Massachusetts Institute of Technology

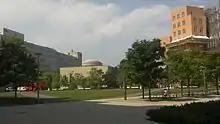
MIT main campus seen from Vassar Street, as The Great Dome is visible in the distance and the Stata Center is at right

MIT's School of Architecture, founded in 1865 and now called the School of Architecture and Planning, was the first formal architecture program in the United States, and it has a history of commissioning progressive buildings. The first buildings constructed on the Cambridge campus, completed in 1916, are sometimes called the "Maclaurin buildings" after Institute president Richard Maclaurin who oversaw their construction. Designed by William Welles Bosworth, these imposing buildings were built of reinforced concrete, a first for a non-industrial – much less university – building in the US. Bosworth's design was influenced by the City Beautiful Movement of the early 1900s and features the Pantheon-esque Great Dome housing the Barker Engineering Library. The Great Dome overlooks Killian Court, where graduation ceremonies are held each year. The friezes of the limestone-clad buildings around Killian Court are engraved with the names of important scientists and philosophers. The spacious Building 7 atrium at 77 Massachusetts Avenue is regarded as the entrance to the Infinite Corridor and the rest of the campus.